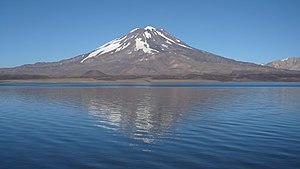
lagune du diamant et volcan maipo
La Laguna del Diamante ou Lagune du Diamant est un lac situé en Argentine, dans le département de San Carlos de la province de Mendoza, c'est-à-dire à proximité de la frontière ouest de la province avec le Chili. Ce lac constitue le point de départ du Río Diamante, affluent important du Río Desaguadero.
Le Maipo est un stratovolcan à la frontière entre l'Argentine et le Chili. Culminant à 5 264 mètres d'altitude, il est situé dans les hautes Andes. Au Chili, à l'ouest, le volcan est situé dans la région métropolitaine de Santiago, province de Cordillera, commune de San José de Maipo. En Argentine, à l'est, il se trouve dans la province de Mendoza, département de San Carlos. Sur le versant occidental du volcan naît le Río Maipo ; sur le versant oriental naît le río Diamante.